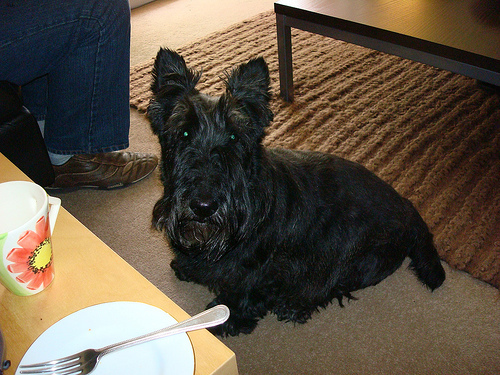
Animal: dog
Breed: scottish terrier